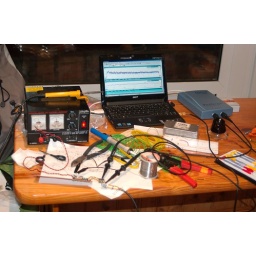
Taking over the kitchen table again